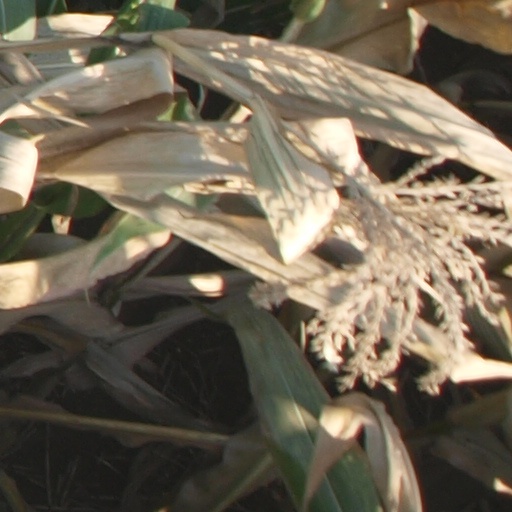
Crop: maize; corn